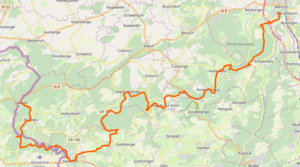
Tracé du Sentier pédestre national de la vallée des sept châteaux